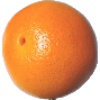
Label: pink_grapefruit